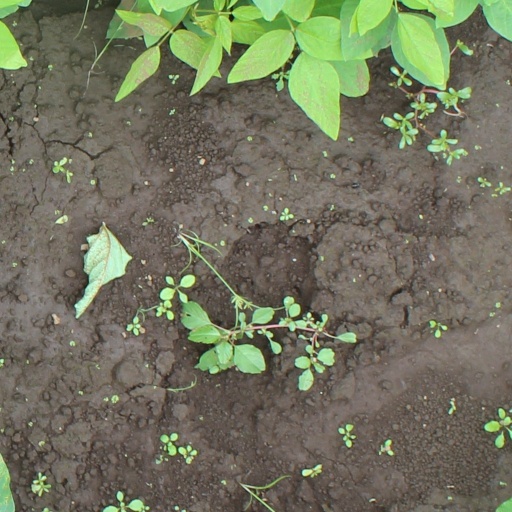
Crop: soybean